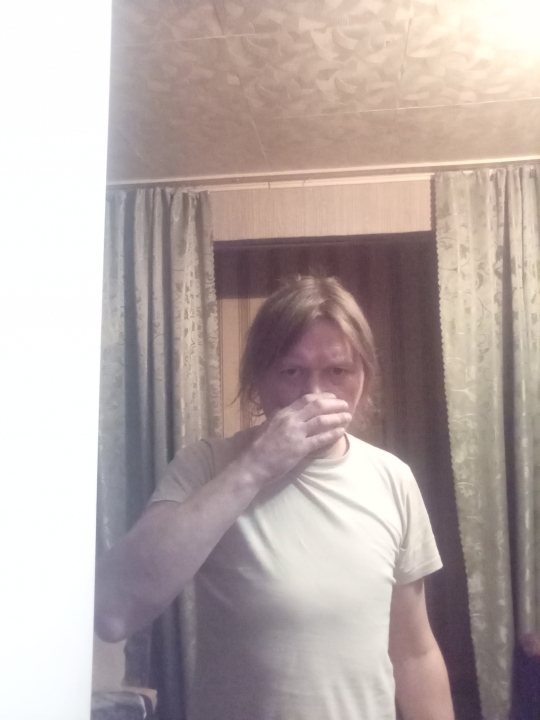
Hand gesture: no_gesture